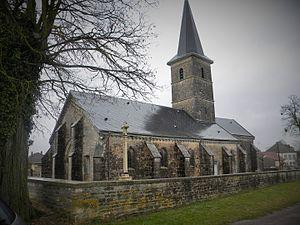
L'église paroissiale Saint-Maurice de Véronnes, Côte-d'Or.
Véronnes est une commune française située dans le département de la Côte-d'Or en région Bourgogne-Franche-Comté. Elle se compose des anciennes communes de Véronnes-les-Grandes et Véronnes-les-Petites, fusionnées en 1972. Les habitants sont appelés Véronnais et Véronnaises.